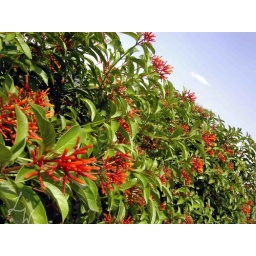
An array of flowers in a neat hedge against a bright blue sky...